Pente

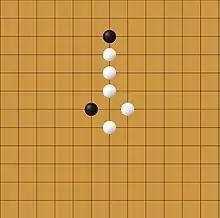
Extension White has formed a stretch tessera that black must block in order to stop a pente from being formed. Because of the location of their stone to the side of the line, when black places to block, white can immediately capture the pair that is formed.

Extension is a tactic used to force captures. Rather than extending a bound tria into a tessera to force the opponent to respond by blocking it, it is sometimes beneficial to "extend" the tria into what's called a "stretch" tessera. A stretch tessera is a line of three stones of one color broken by an empty space followed by another stone of the same color. If the opponent doesn't block or dismantle the stretch tessera, then the player who formed it can create a pente on the next turn. Extension into a stretch tessera is used because of how stones are aligned to the side of the line. If an opponent's stone is lined up so that when another of their stones is placed in the empty space to block, and it forms a pair, this pair can then be captured. Stretch trias can be utilized for this tactic as well so long as they're unbound and threaten to form an open tessera.